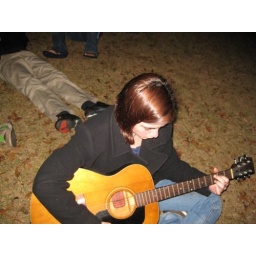
Playing guitar at Alex Young's house whilst everyone was enjoying themselves amidst the forest fire in front of us.